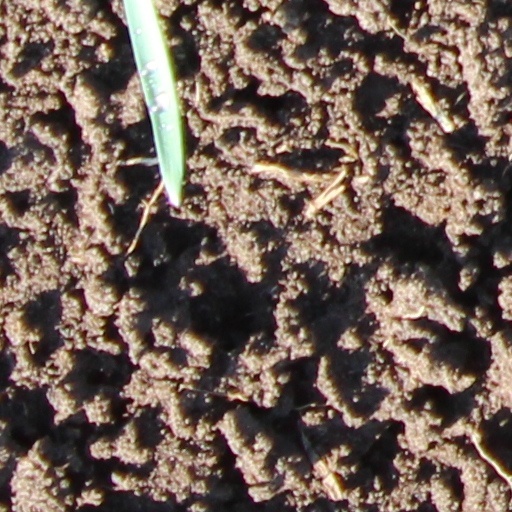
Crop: wheat